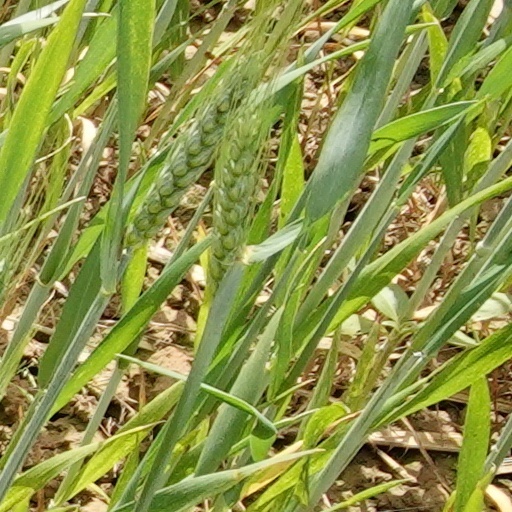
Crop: wheat